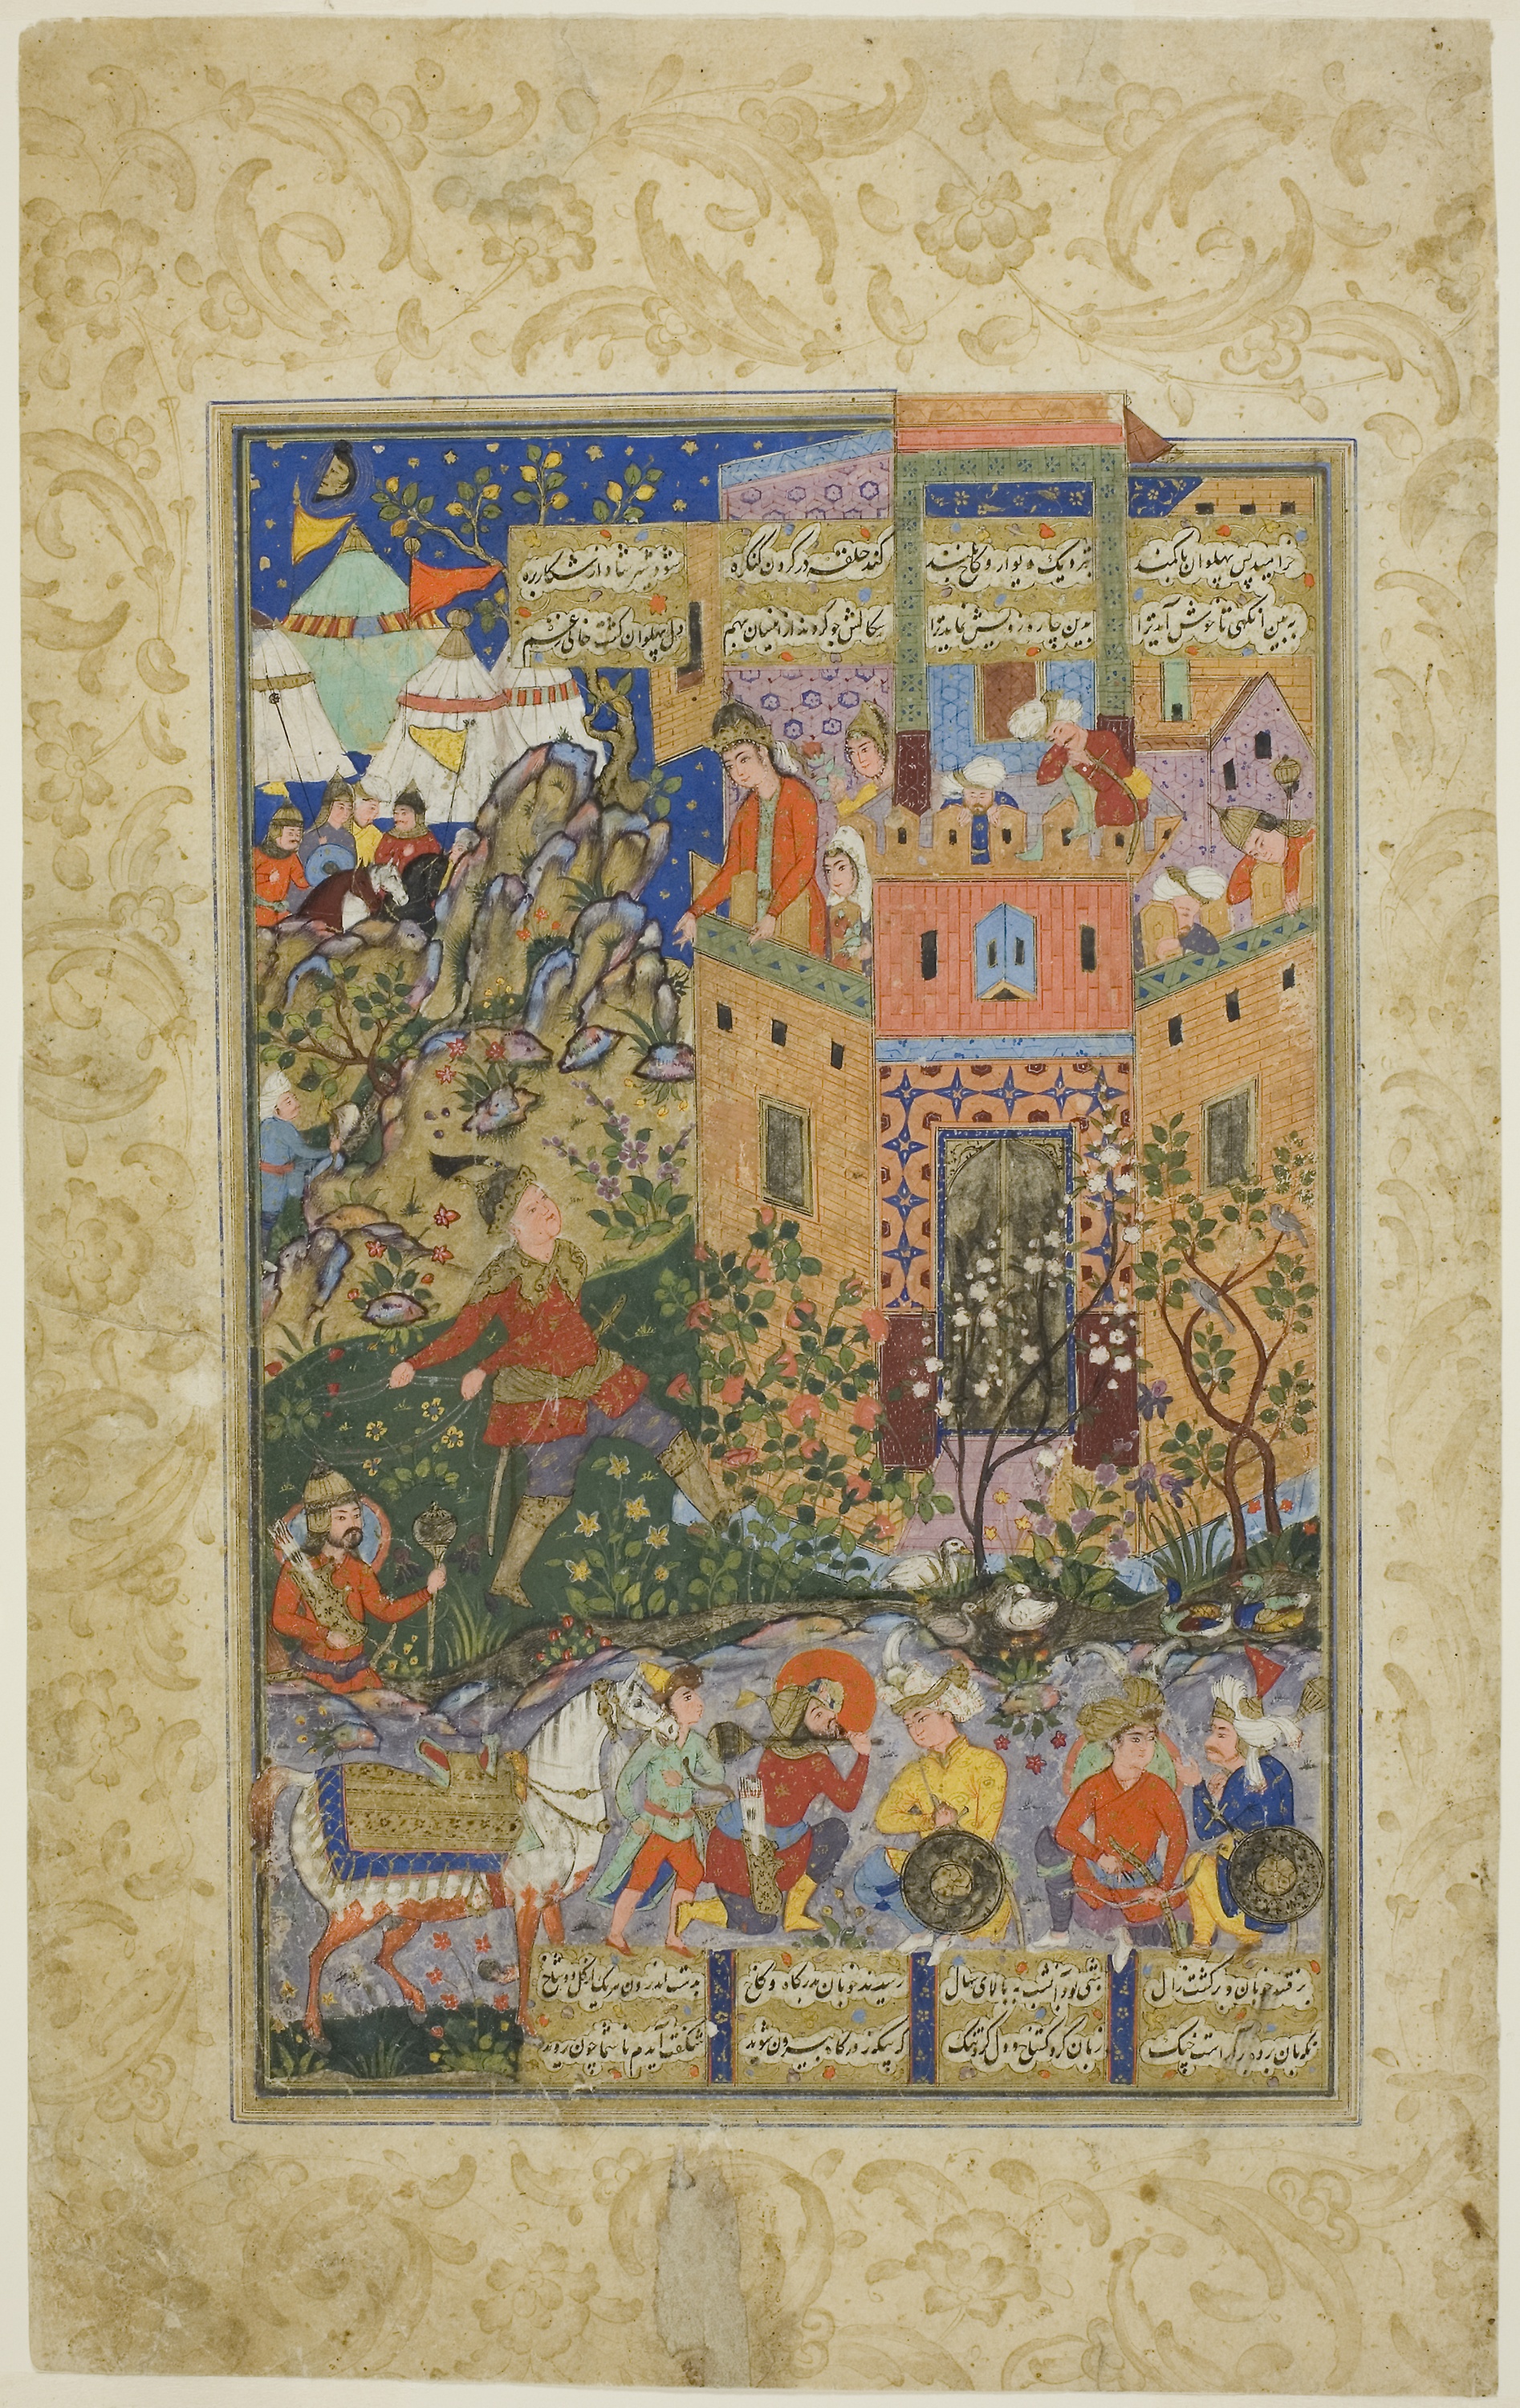
art, miniature, history, painting, artwork, middle ages, tapestry, picture frame